Armadale, Ontario

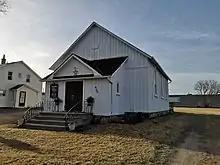
The Armadale Free Methodist Church was built in 1880.

Armadale's past began long before the first European settlers even reached the area. Archaeological initiatives spearheaded by the University of Toronto and the Royal Ontario Museum led to a wealth of First Nation artifacts like arrowheads and pottery being unearthed. On the west half of Lot 2 Concession 8, there is even a dark patch of soil that demarcates the position of an age-old Iroquois longhouse.